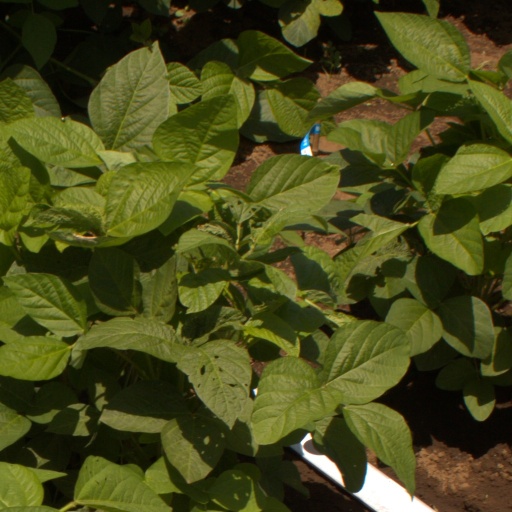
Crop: soybean